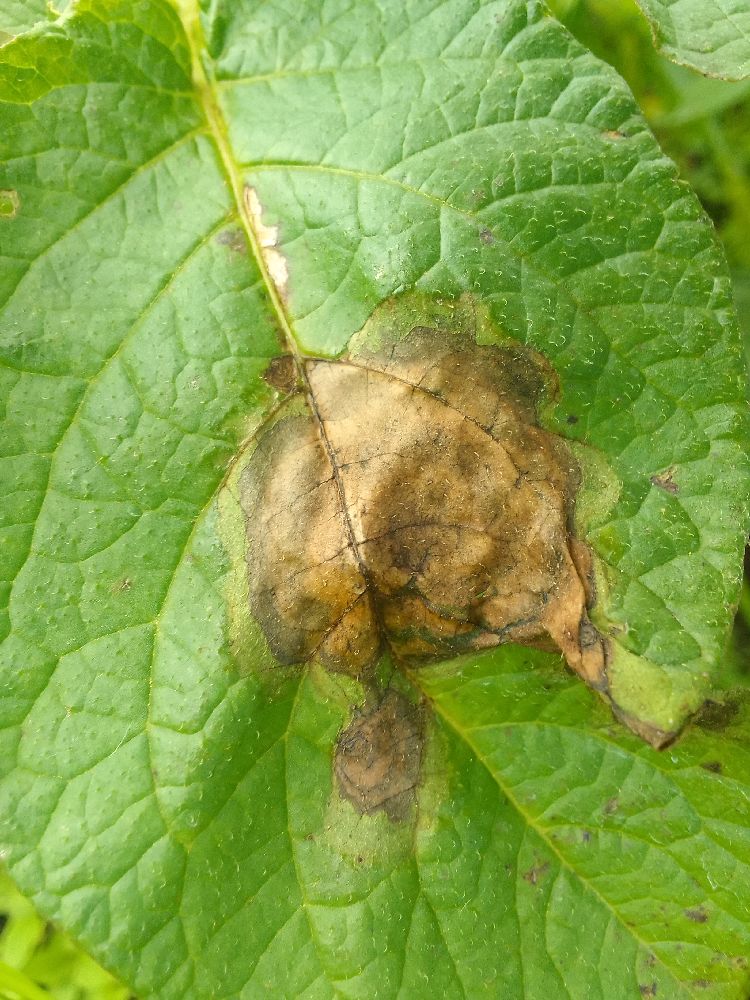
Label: Late blight